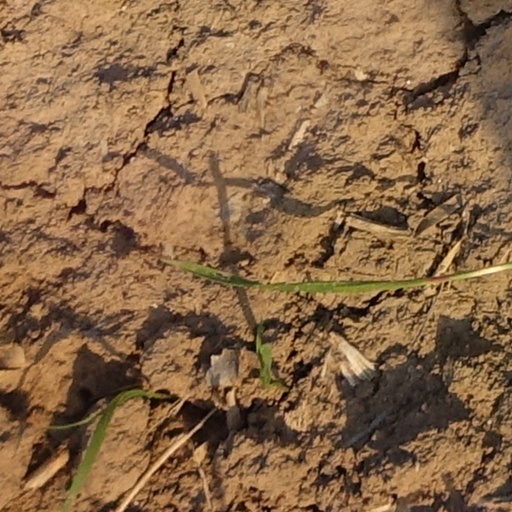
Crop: wheat